Jumeok-bap

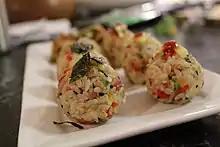

Jumeok-bap, sometimes jumeokbap, is a Korean rice dish made from a lump of cooked rice made into a round loaf in the shape of a fist. Rice balls are a common item in "dosirak" (a packed meal) and often eaten as a light meal, between-meal snack, street food, or an accompaniment to spicy food. The commercialization of Jumeok-bap began in earnest in 1990, when Japanese cuisine gradually spread to Korea and onigiri were popularized. Although it did not receive special attention in the early years, it gained popularity as an inexpensive, easy-to-prepare food during the 1997 Asian financial crisis. In the 2010s, a variety of forms of Jumeok-bap were released, including a round-shaped onigiri and a rice burger in the shape of a hamburger.